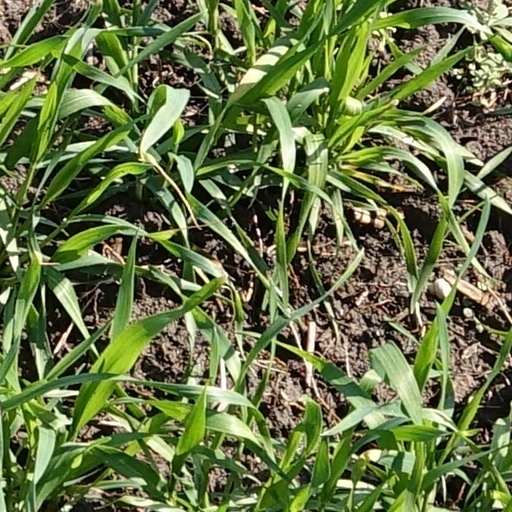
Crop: wheat